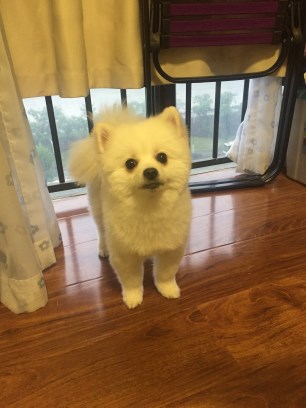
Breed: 1936-n000005-Pomeranian